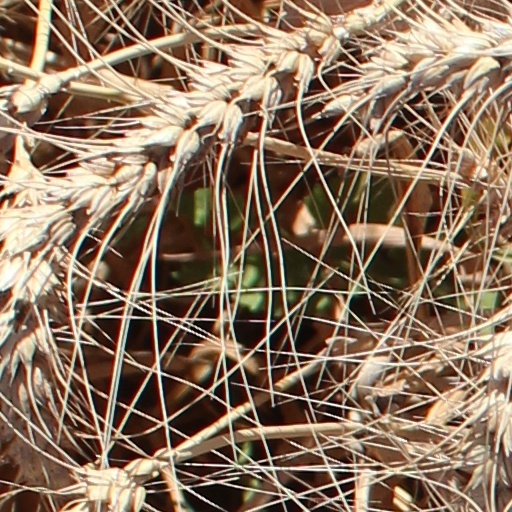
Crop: wheat